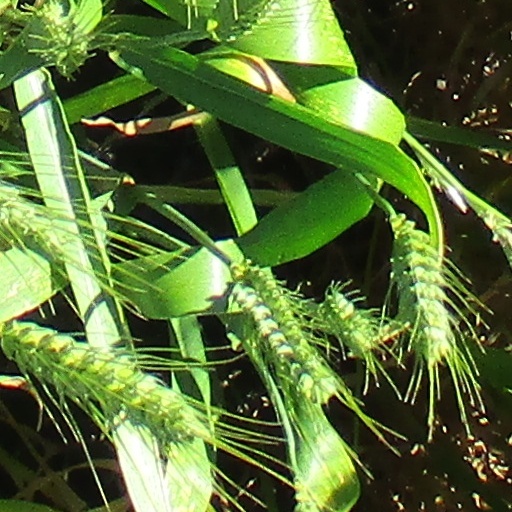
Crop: wheat